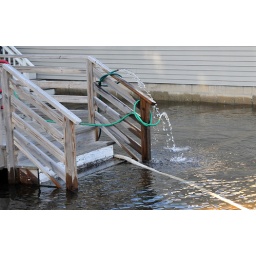
Hoses pumping water out of a flooded building in Ipswich, MA, after the March 2010 rainstorm